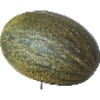
Label: Melon Piel de Sapo 1